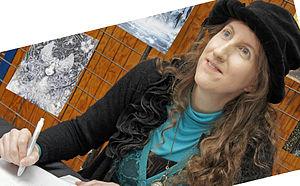
Charline présente lors du Printemps des Légendes.
L'illustration de fantasy et de féerie en France est désormais très populaire, mais restée longtemps ignorée, contrairement aux États-Unis. Les illustrateurs les plus connus sont Olivier Ledroit et Didier Graffet. Depuis les années 2000, plusieurs illustrateurs français se sont spécialisés dans la féerie, mais aussi dans le domaine des mythes et des légendes, notamment grâce à l'ouverture de maisons d'édition, de collections et de galeries spécialisées, telles Au Bord des Continents et les Daniel Maghen, qui possèdent à la fois une galerie et une maison d'édition, proposant notamment des œuvres de Jean-Baptiste Monge.